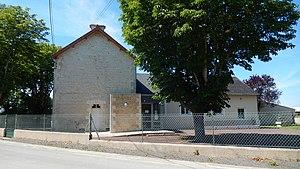
La mairie de la commune deux-sévrienne de Villemain.
Villemain est une commune du Centre-Ouest de la France située dans le département des Deux-Sèvres en région Nouvelle-Aquitaine.